Architecture of Melbourne

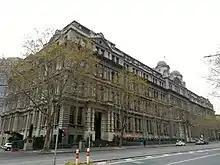
Grand Hotel, 67 Spencer Street, the former head offices of the Victorian Railways, completed in 1893

Many palatial hotels emerged during the period including a strong temperance movement and many coffee palaces constructed. These almost always featured heavy ornament and prominent towers, often in the Second Empire or Italianate styles. The largest of these, the Federal Coffee Palace, was demolished in 1973. Melbourne's other Victorian luxury hotel, The Menzies, which peaked in 1896, was also demolished in 1969. The best known survivor is the Hotel Windsor (1884) designed by Charles Webb and extended in 1888 as the Grand Coffee Palace. Other suburban examples include the Biltmore (former Albert Park Coffee Palace) (1887-1889), Hotel Victoria (1888) in Albert Park designed by Richard Speight, Canterbury Mansions (1889) and the George Hotel St Kilda (1880-1890).